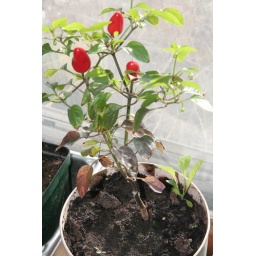
Growing in the kitchen window for use in cooking.